Moberly–Jourdain incident

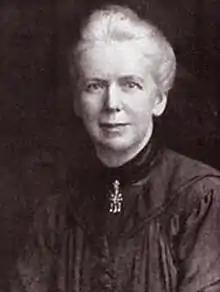
Eleanor Jourdain

Eleanor Jourdain, born in 1863, was the eldest of ten children. Her father, the Reverend Francis Jourdain, was the vicar of Ashbourne in Derbyshire. She was the sister of art historian Margaret Jourdain and mathematician Philip Jourdain. She went to school in Manchester, unlike most girls of the time who were educated at home.